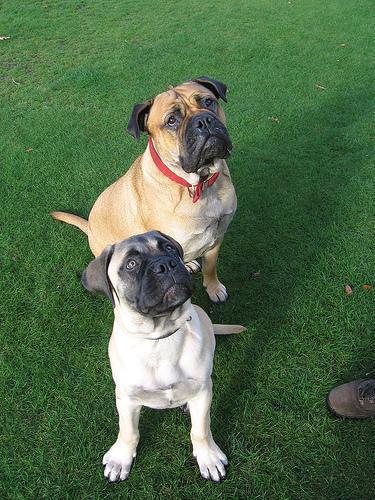
bull_mastiff